Thomas Henry Huxley

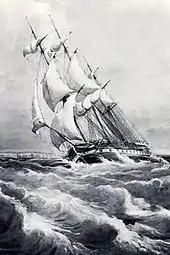
HMS "Rattlesnake" by the ship's artist Oswald Brierly

Finally, Huxley was made Assistant Surgeon ('surgeon's mate', but in practice marine naturalist) to HMS "Rattlesnake", about to set sail on a voyage of discovery and surveying to New Guinea and Australia. The "Rattlesnake" left England on 3 December 1846 and, once it arrived in the southern hemisphere, Huxley devoted his time to the study of marine invertebrates. He began to send details of his discoveries back to England, where publication was arranged by Edward Forbes FRS (who had also been a pupil of Knox). Both before and after the voyage Forbes was something of a mentor to Huxley.